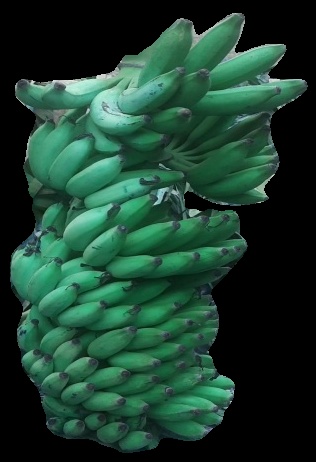
Variety: elakki-bale
Grade: grade1